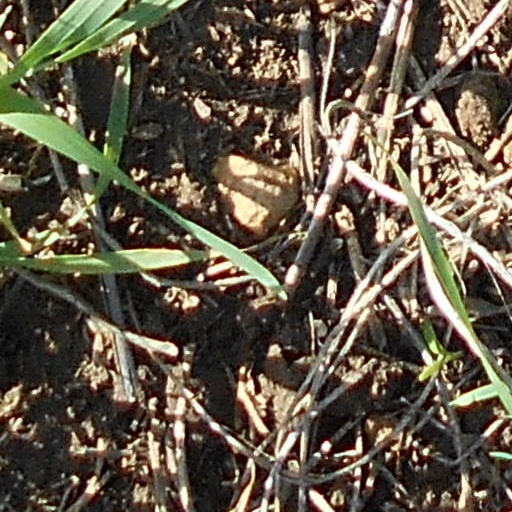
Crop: wheat